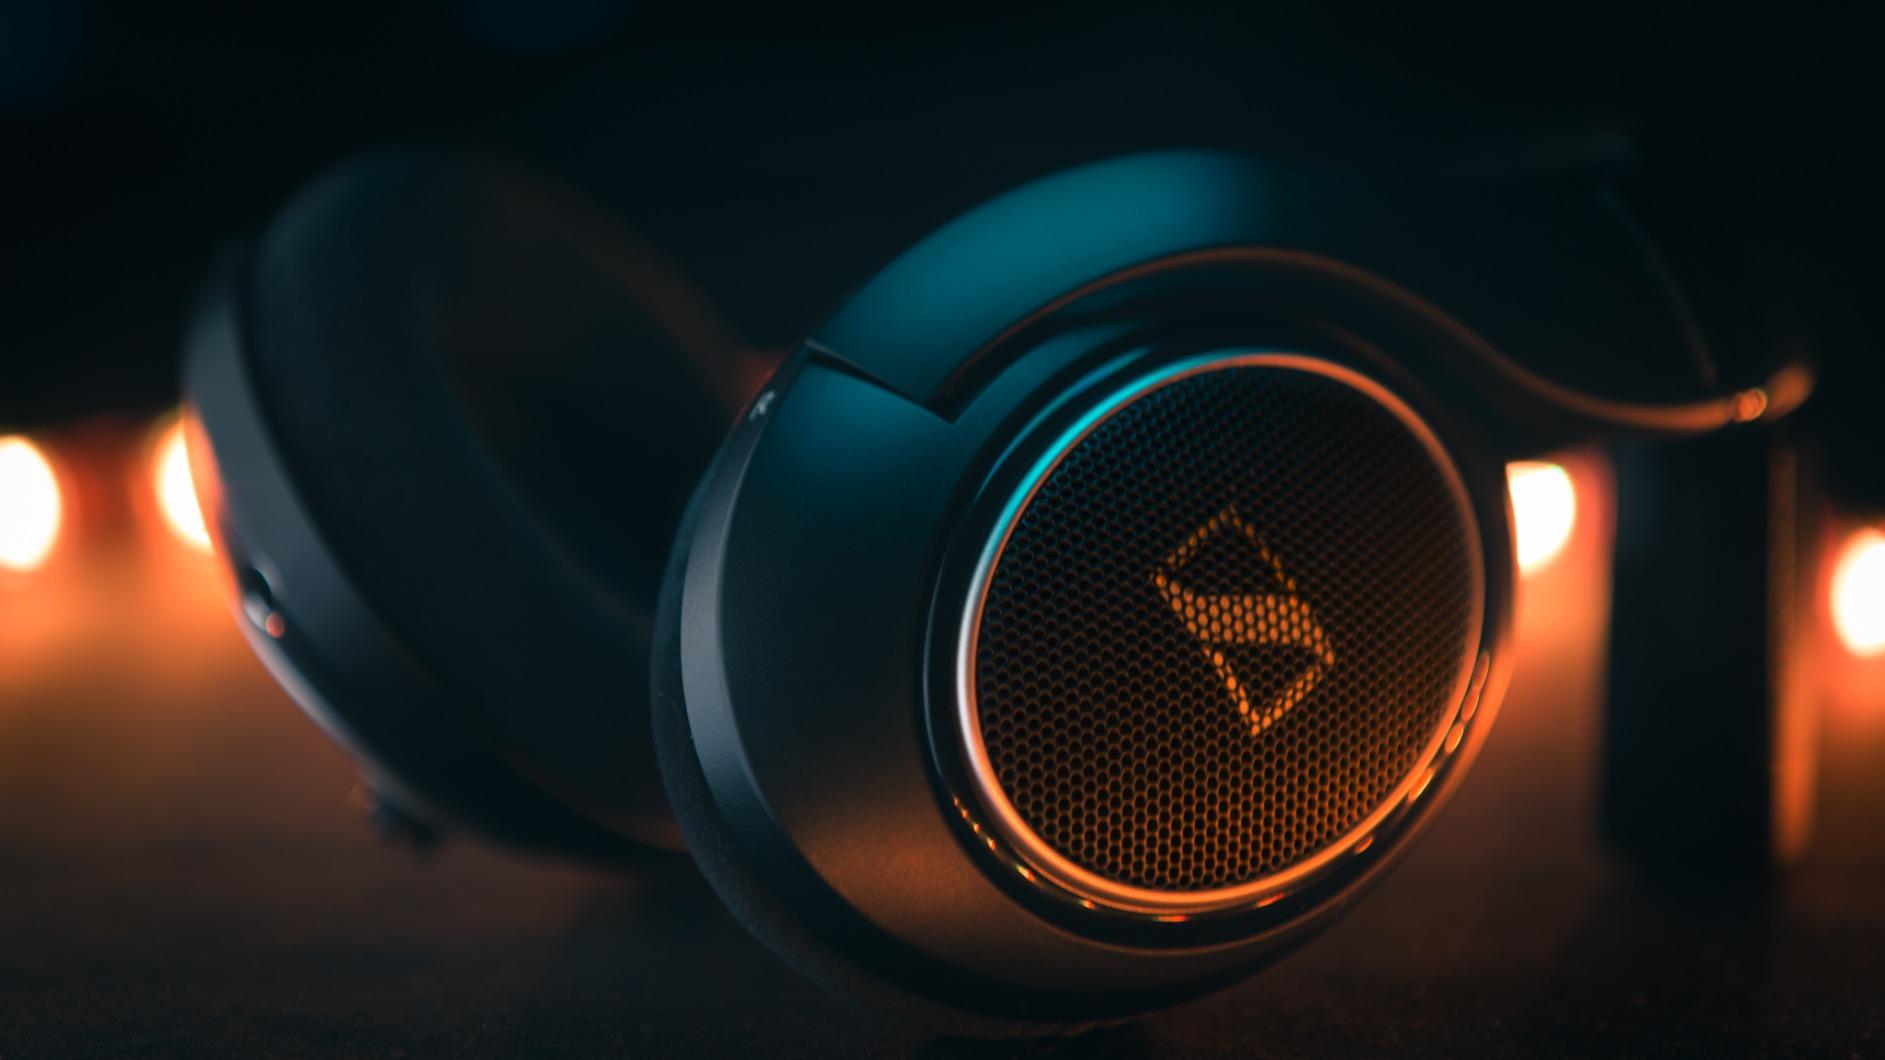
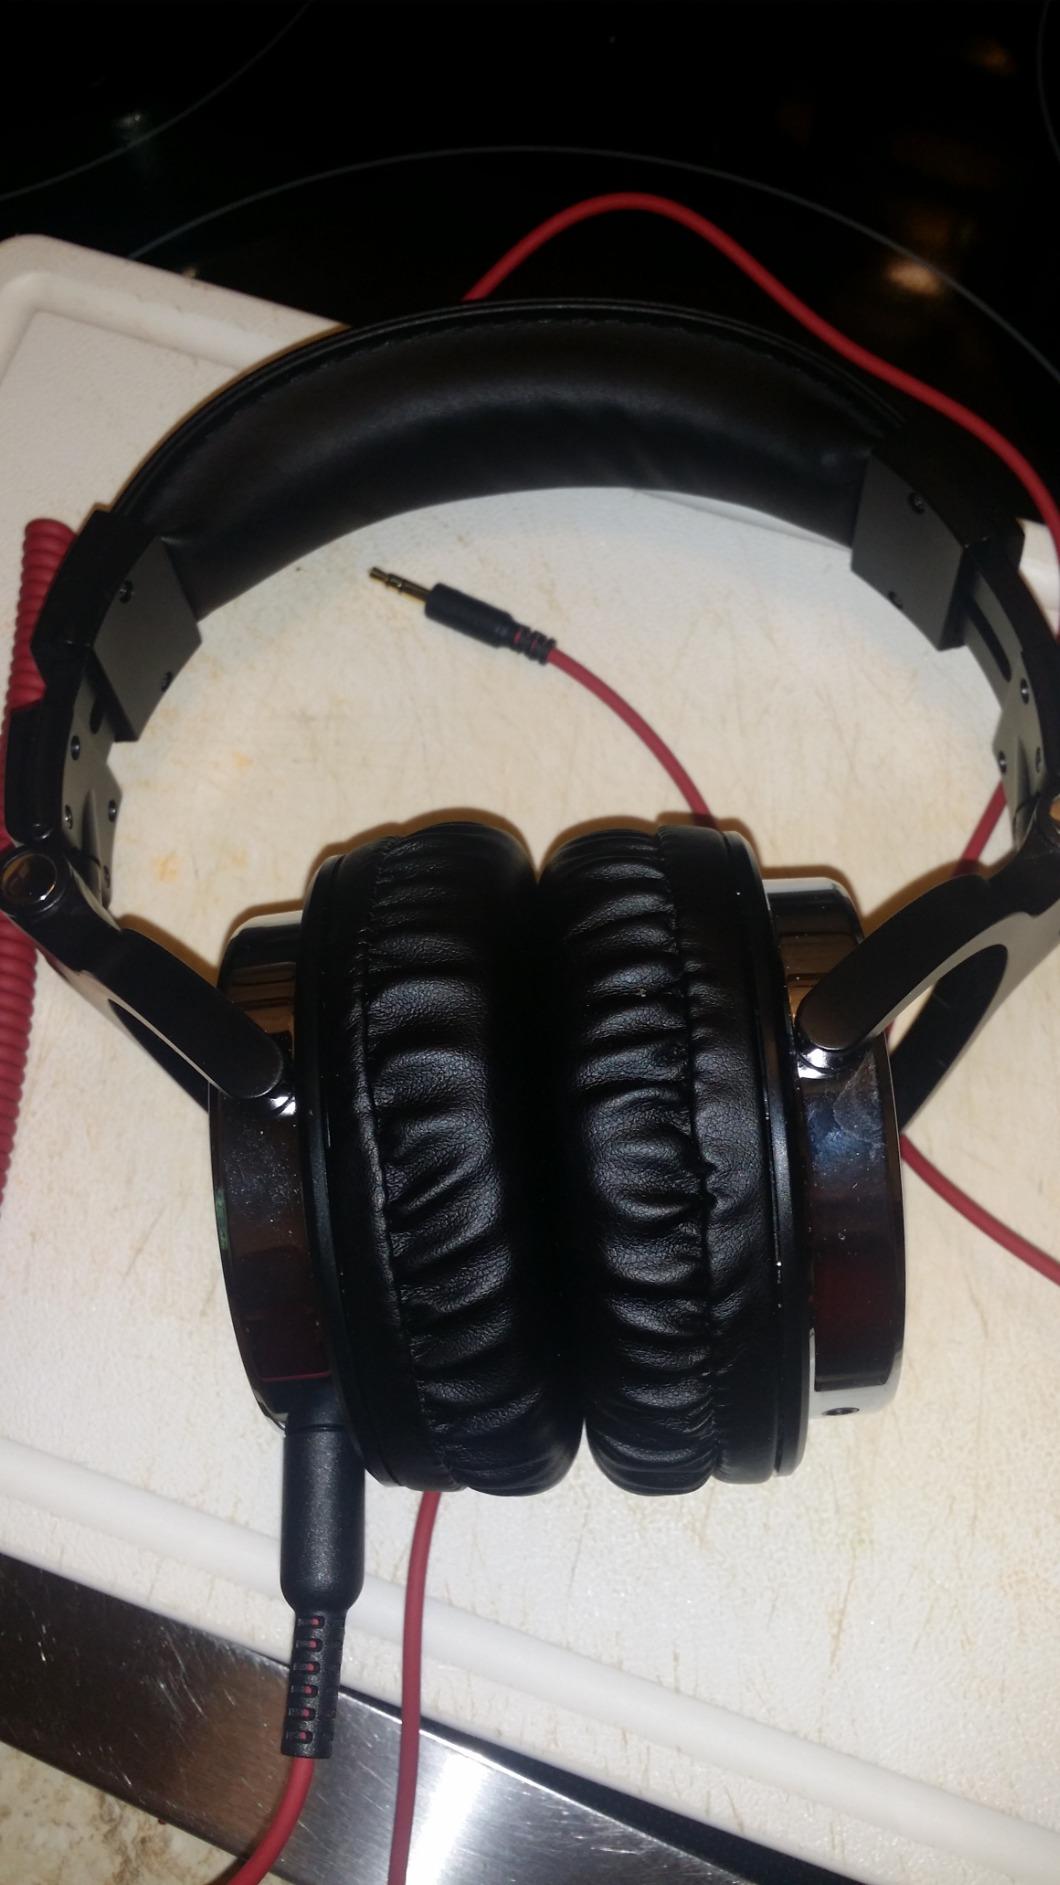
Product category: headphones
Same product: no